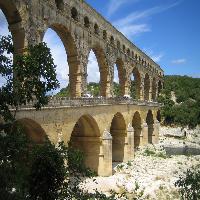
Weather: sun or clear